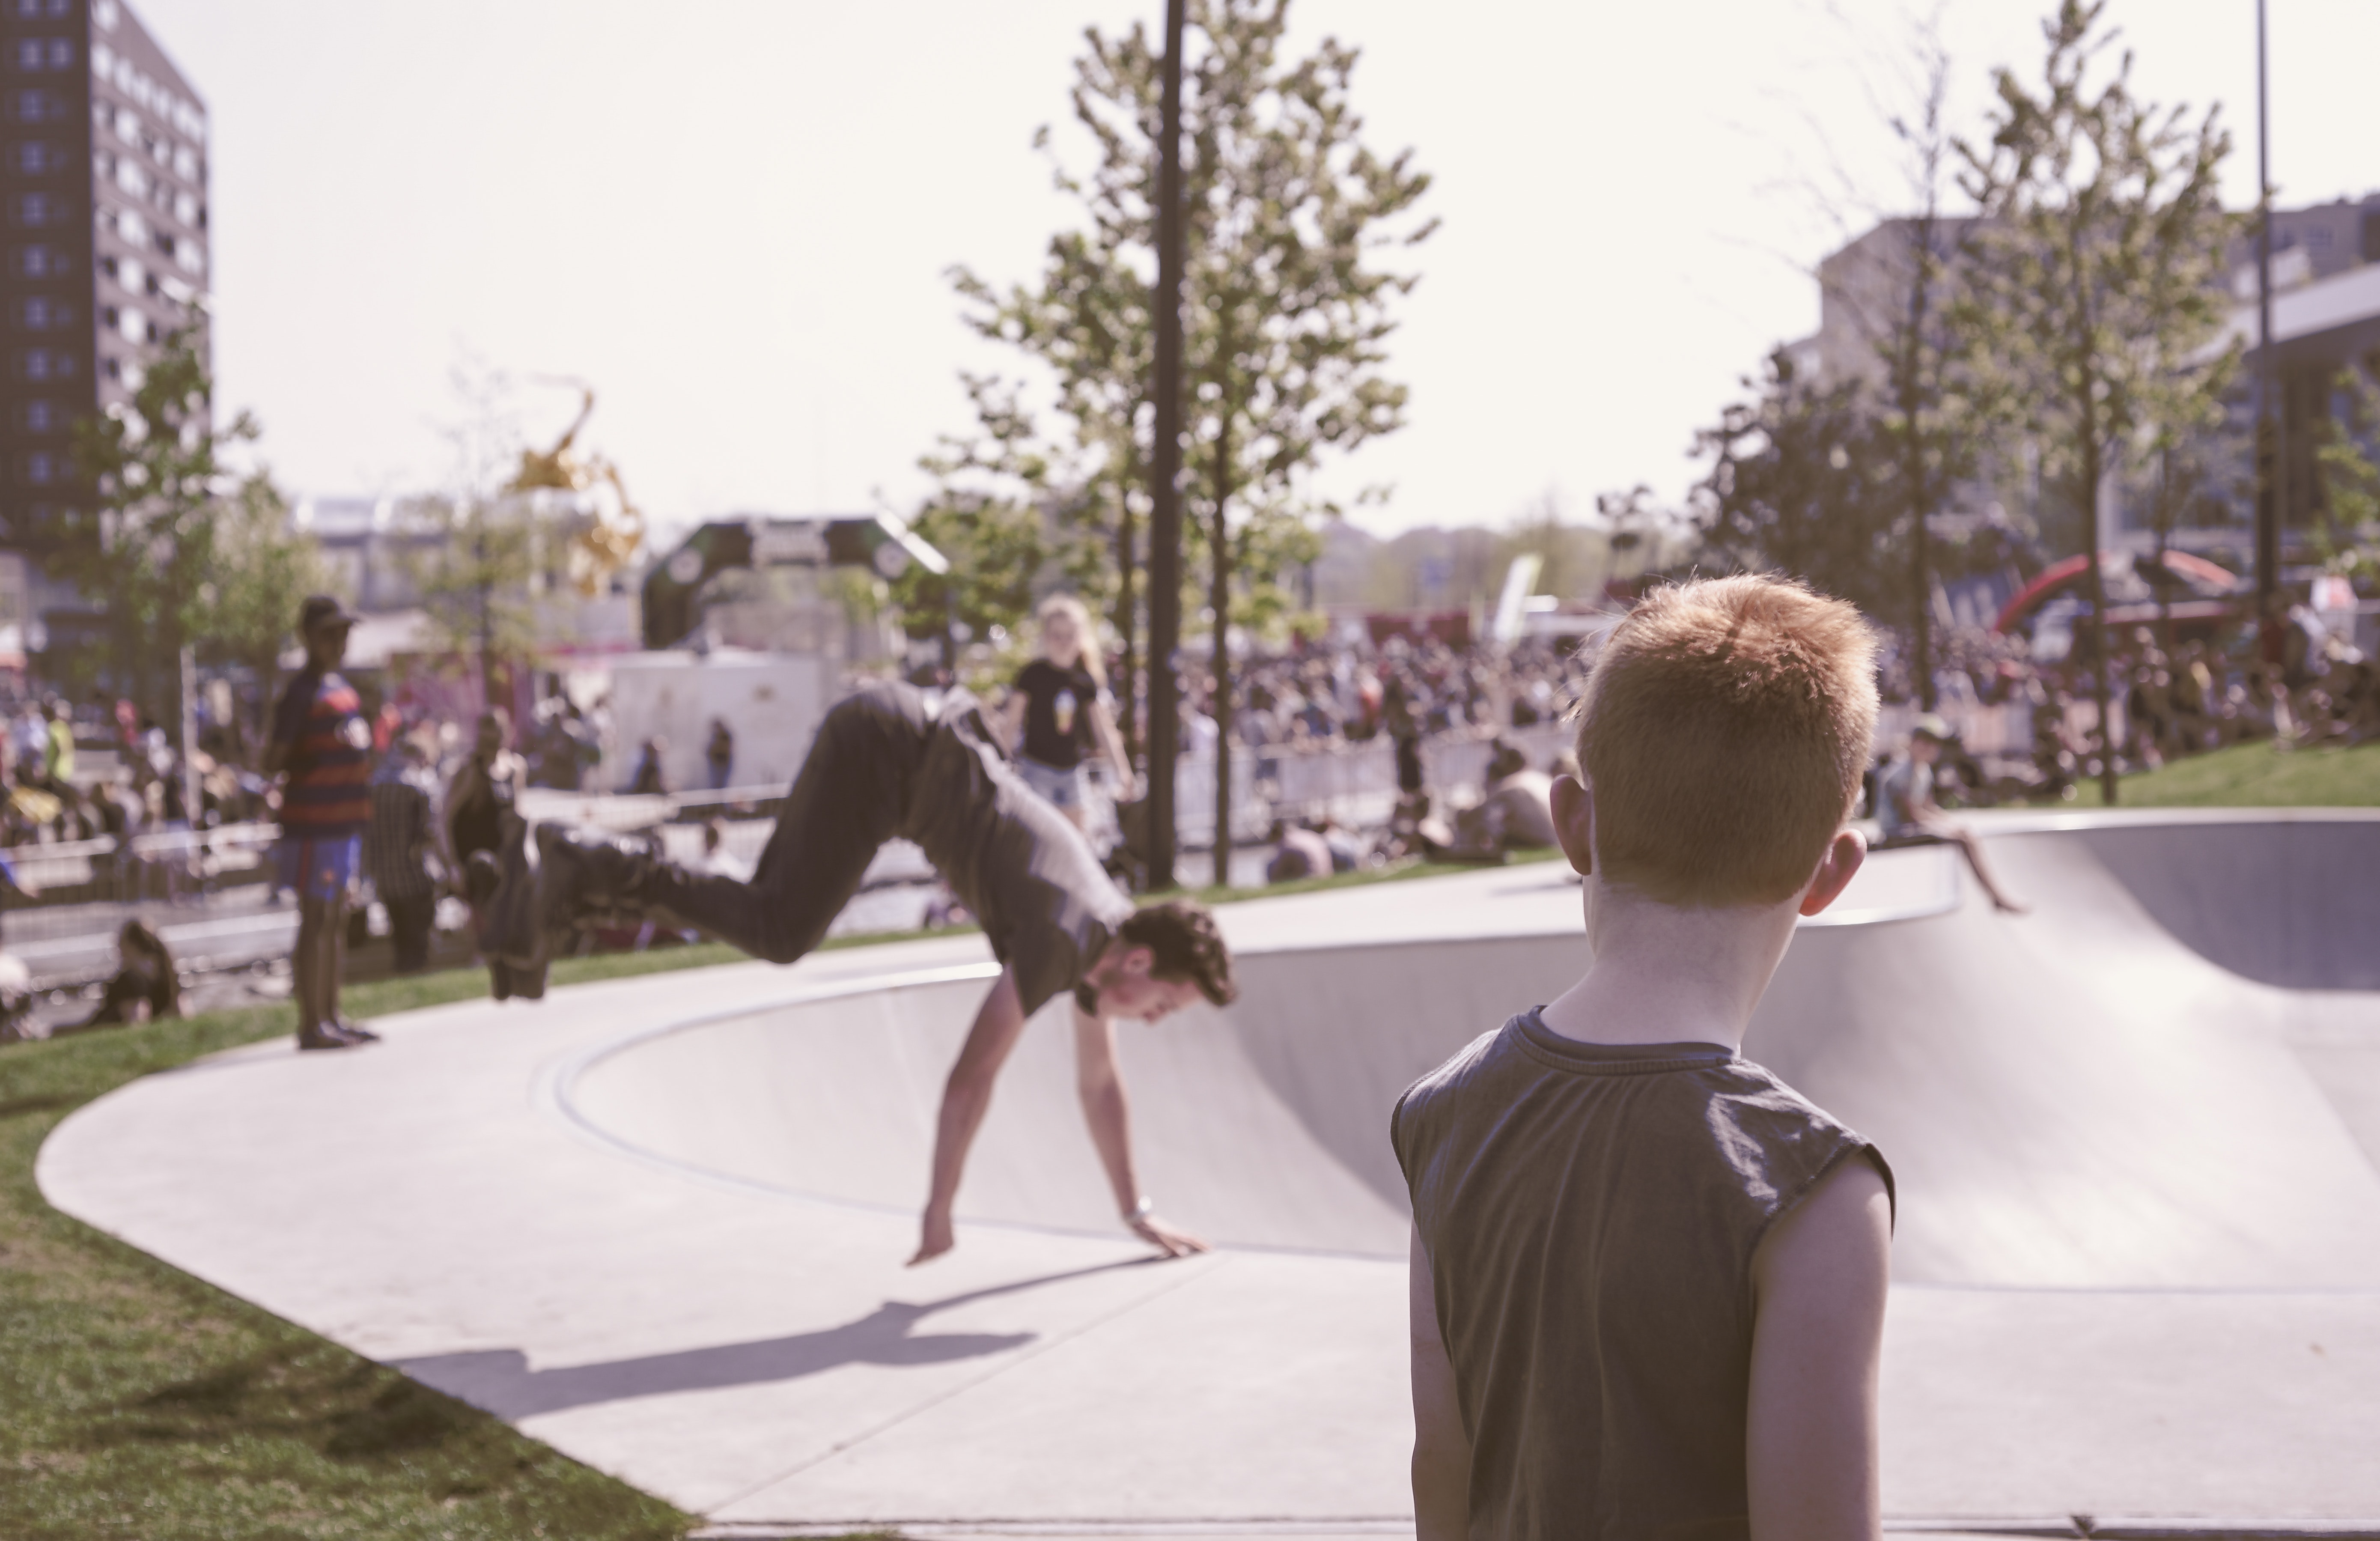
Flip acrobatic, leisure, sport venue